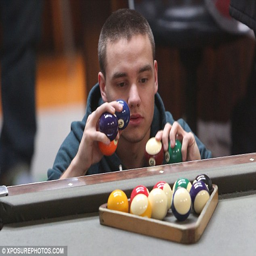
intense : person seemed to be concentrating intently on sorting his balls out for a game of pool